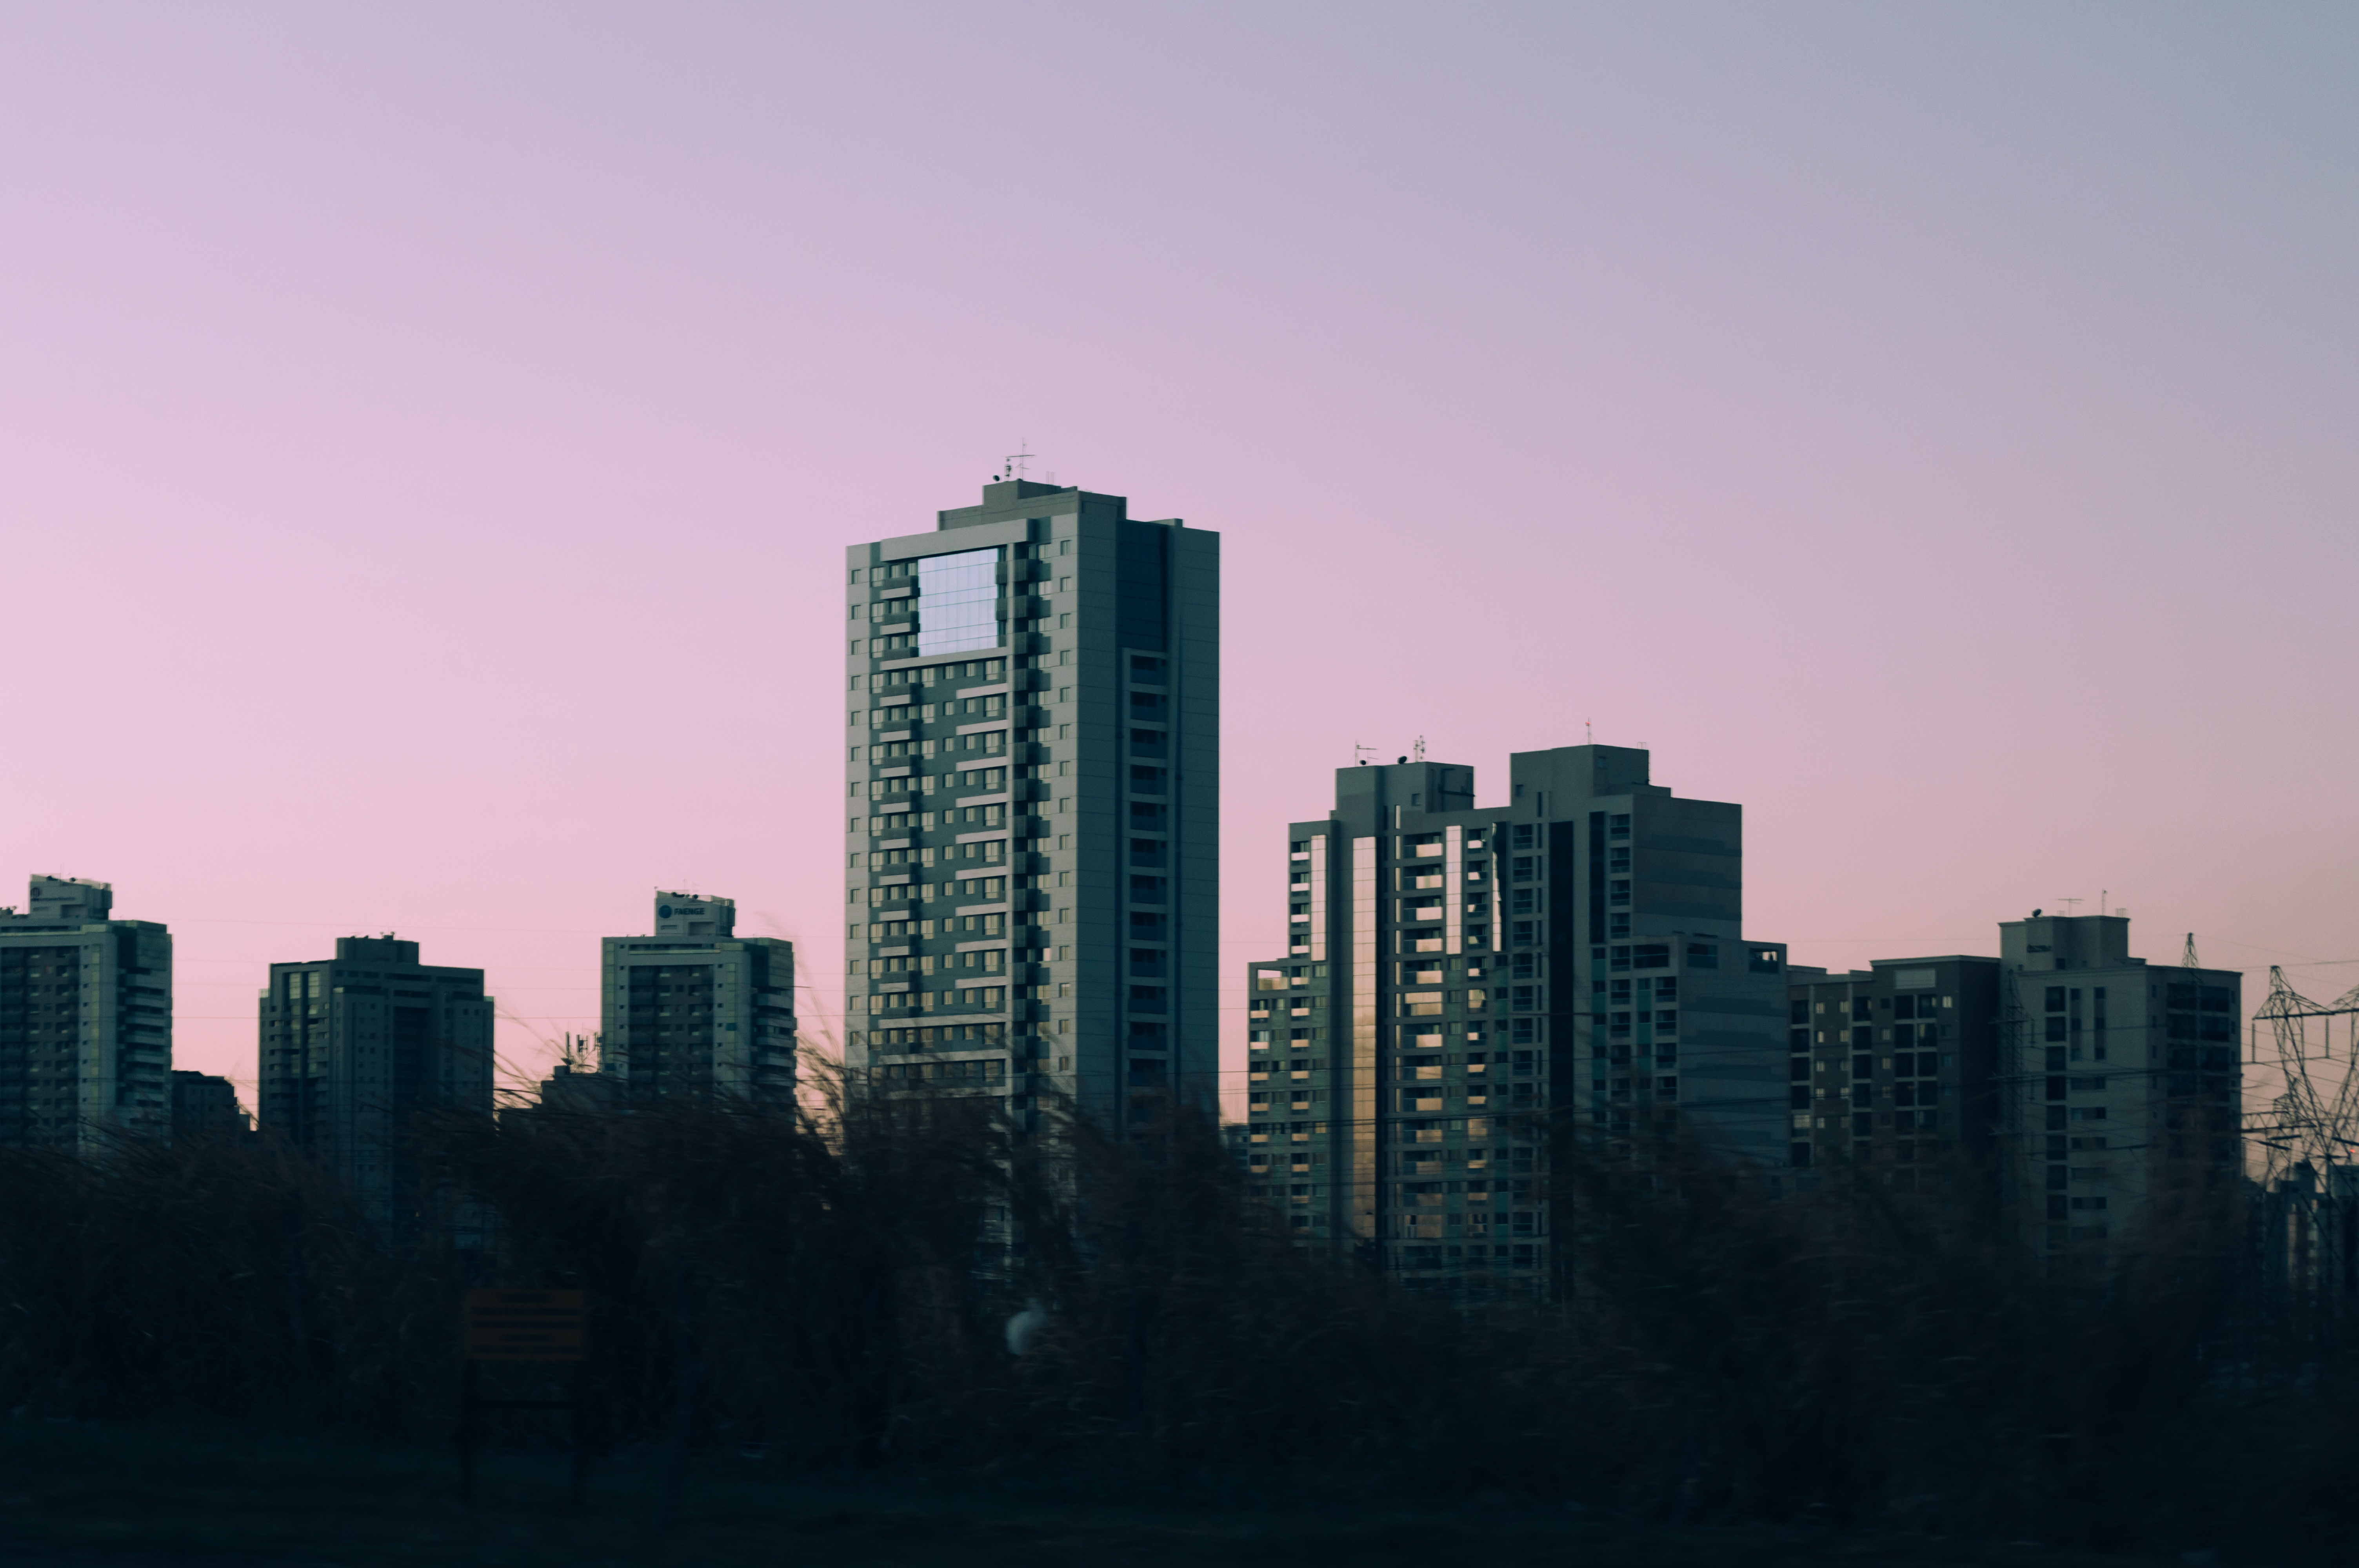
horizon, sky, sunset, skyline, dawn, city, skyscraper, cityscape, downtown, dusk, evening, haze, landmark, tower block, metropolis, urban area, geographical feature, atmospheric phenomenon, human settlement, atmosphere of earth, metropolitan area